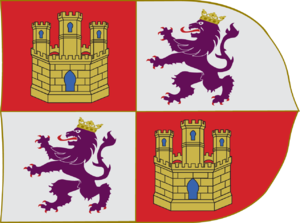
Le siège d'Algésiras de 1342 a été un siège mené par les troupes de la Couronne de Castille du roi Alphonse XI conjointement avec les flottes de la Couronne d'Aragon, et de la république de Gênes durant la Reconquista de la péninsule Ibérique avec comme objectif la conquête de la cité musulmane de « الجزيرة الخضراء », appelée Algésiras par les chrétiens. Cette ville était le principal port de la côte européenne du détroit de Gibraltar. Le siège dura vingt-et-un mois durant lesquels la population de la cité, environ 30 000 personnes entre civils et soldats, supporta les conséquences d'un siège sévère qui empêchait l'entrée de nourriture dans la cité. Le 26 mars 1344 après la déroute dans les plaines du Río Palmones de l'armée du royaume de Grenade qui devait secourir la cité, sont intervenues la reddition de la capitale pour les territoires européens des Mérinides et son incorporation au royaume de Castille.
Le 30 juin 1521, à la bataille de Noain l'armée du Royaume de Navarre sous le commandement du général Asparrós, une force composée de Navarrais, d'alliés gascons et français est vaincue par l'armée castillane, commandée par Íñigo Fernández de Velasco. Noain a marqué le zénith de la guerre ouverte entre la Navarre et l'Espagne.